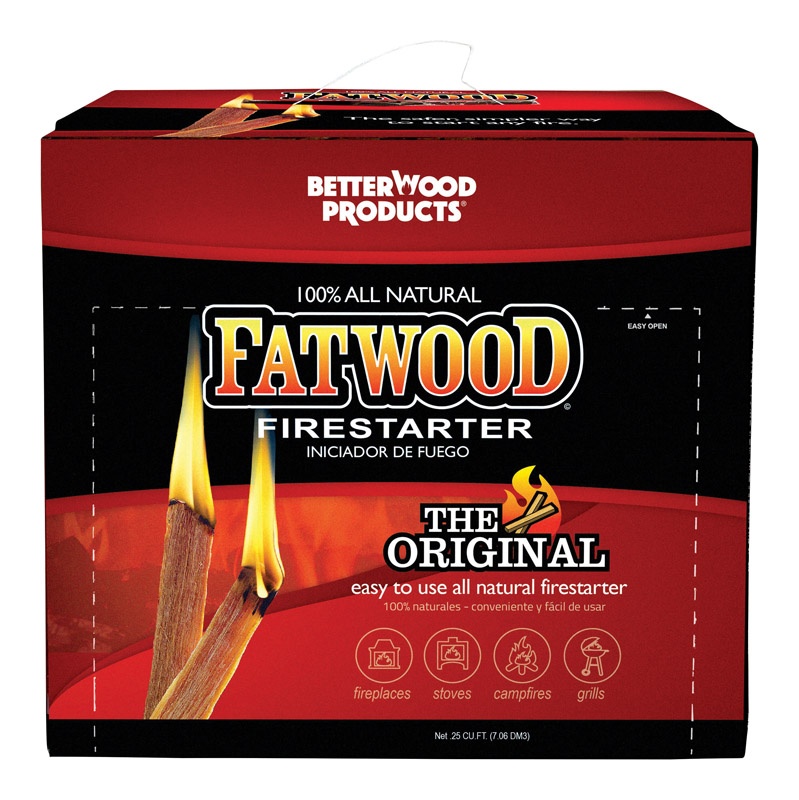
FATWOOD STARTER .25CU
Height: Material: Pine Resin Stick Packaging Type: Boxed Product Type: Fire Starter Brand Name: Better Wood Products Sub Brand: Fatwood Width: Burn Time: 15 Container Size: 0.25 Depth: Indoor or Outdoor: Indoor and Outdoor Each stick is approximately 8" long Use 2 sticks in fire area
Brand: WOOD PRODUCTS INTERNATIONAL INC
Category: Home & Garden > Kitchen & Dining > Kitchen Appliance Accessories > Portable Cooking Stove Accessories > Fire Starters